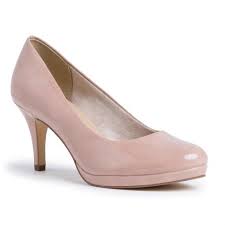
Waste category: shoes